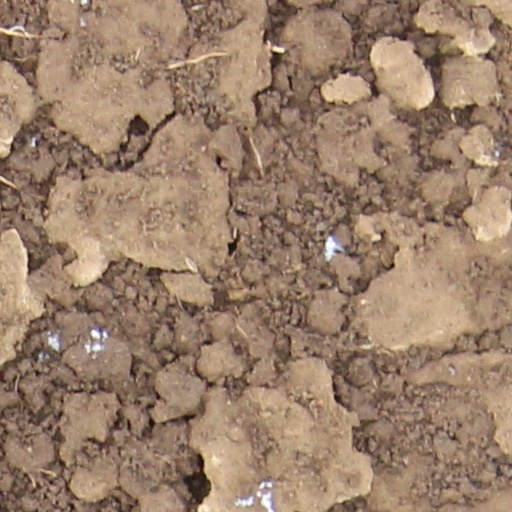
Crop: wheat